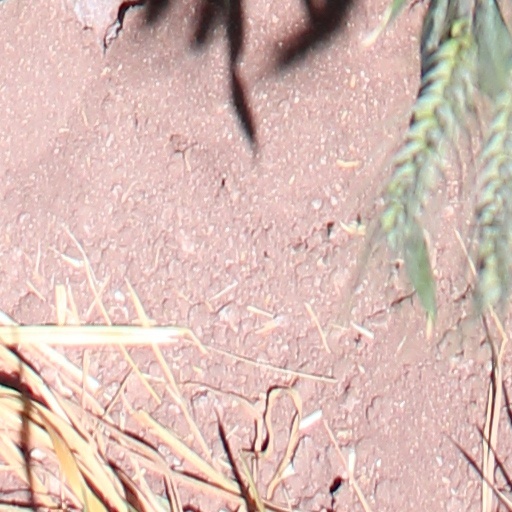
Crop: wheat